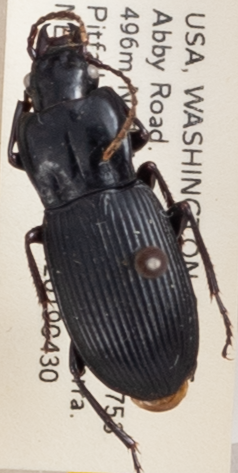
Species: Pterostichus herculaneus
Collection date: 2019-04-30
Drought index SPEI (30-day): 0.47
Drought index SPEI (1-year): -2.09
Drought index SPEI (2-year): -2.09